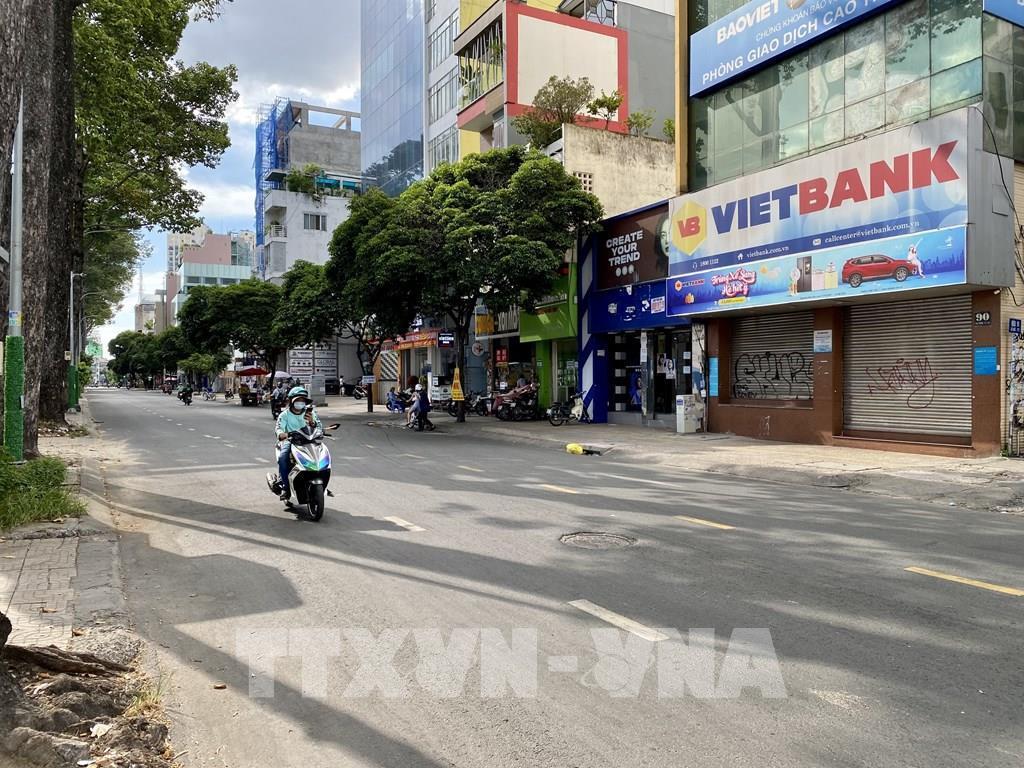
một vài chiếc xe máy đang trong trạng thái chuyển động